Mads Johansen Lange

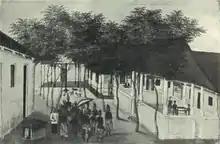
"Factorij", with Mads Lange in the back in the middle. Painting, c.1845

Lange was in good standing with the Balinese, and within a few years he had built a flourishing company with about fifteen ships, plying lively trade among ports in the East Indies, the West Indies, and Europe. His brothers helped him out in the "factorij", and sometimes sailed on the ships when trading missions were difficult or demanding. Pirates and bad weather conditions often made these journeys dangerous. Two of Lange's brothers, Hans Henrik and Carl Emil, died during these kinds of journeys, the latter dying in plain sight of Mads when the rowboat he was in capsized.